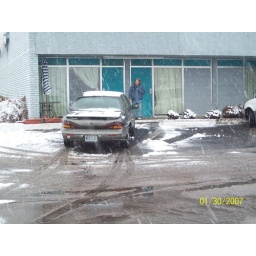
Madonna looks like a little lost girl standing there by the door.